Antoine Monnoyer

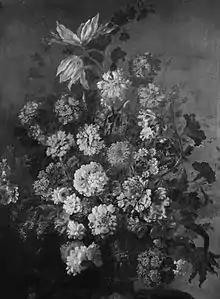
Vase of Flowers

He was born in Paris as the son and pupil of Jean-Baptiste Monnoyer. He is known for flower still lifes in the manner of his father and he was the teacher of Andien de Clermont. He is sometimes referred to as "Baptiste (le jeune)".